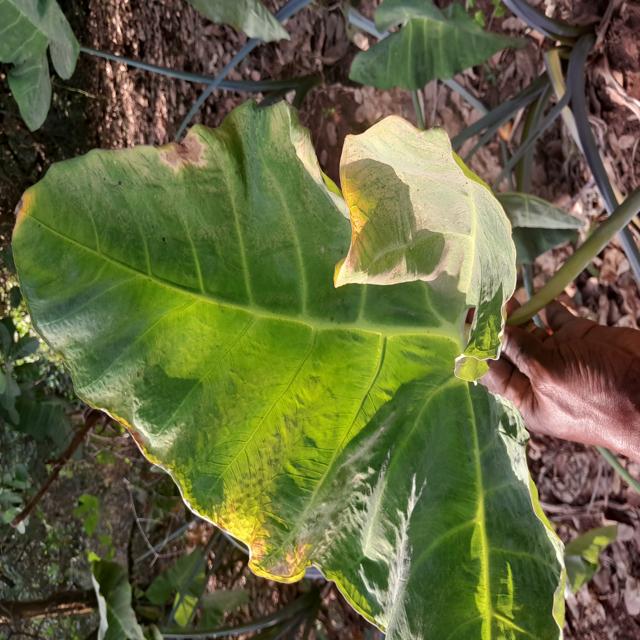
Label: Early_Blight